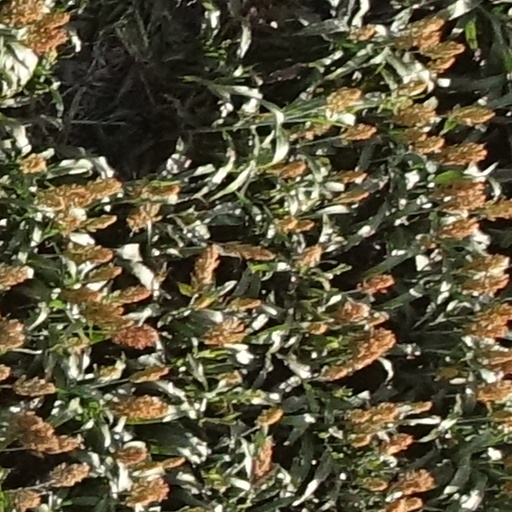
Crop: sorghum